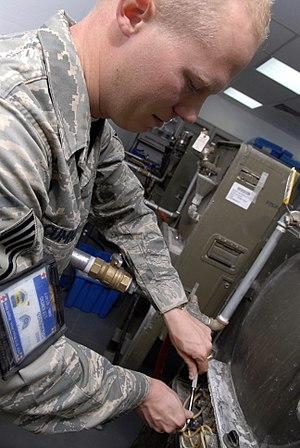
Calque de l'anglais preventive maintenance, l'expression maintenance préventive désigne le remplacement, la révision, ou la réfection d'un élément matériel avant que celui-ci n'entraîne une avarie.